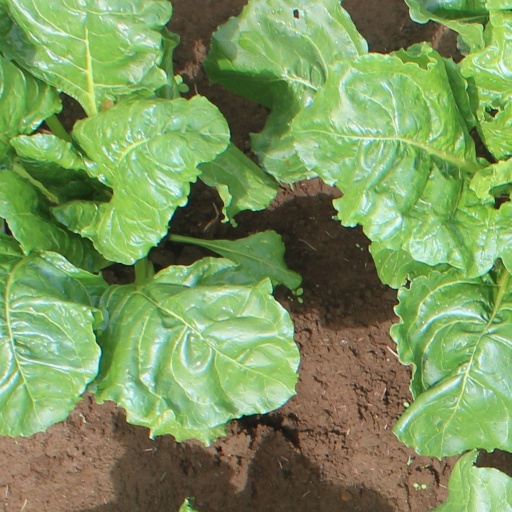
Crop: sugar beet